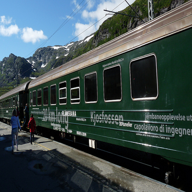
Vehicle type: Trains